Jean-Pierre Verdet

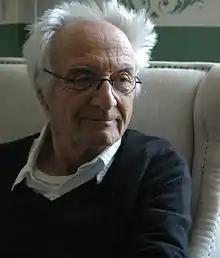
Verdet in 2012

Jean-Pierre Verdet (born 1932) is a French astronomer, historian of astronomy and mathematician.